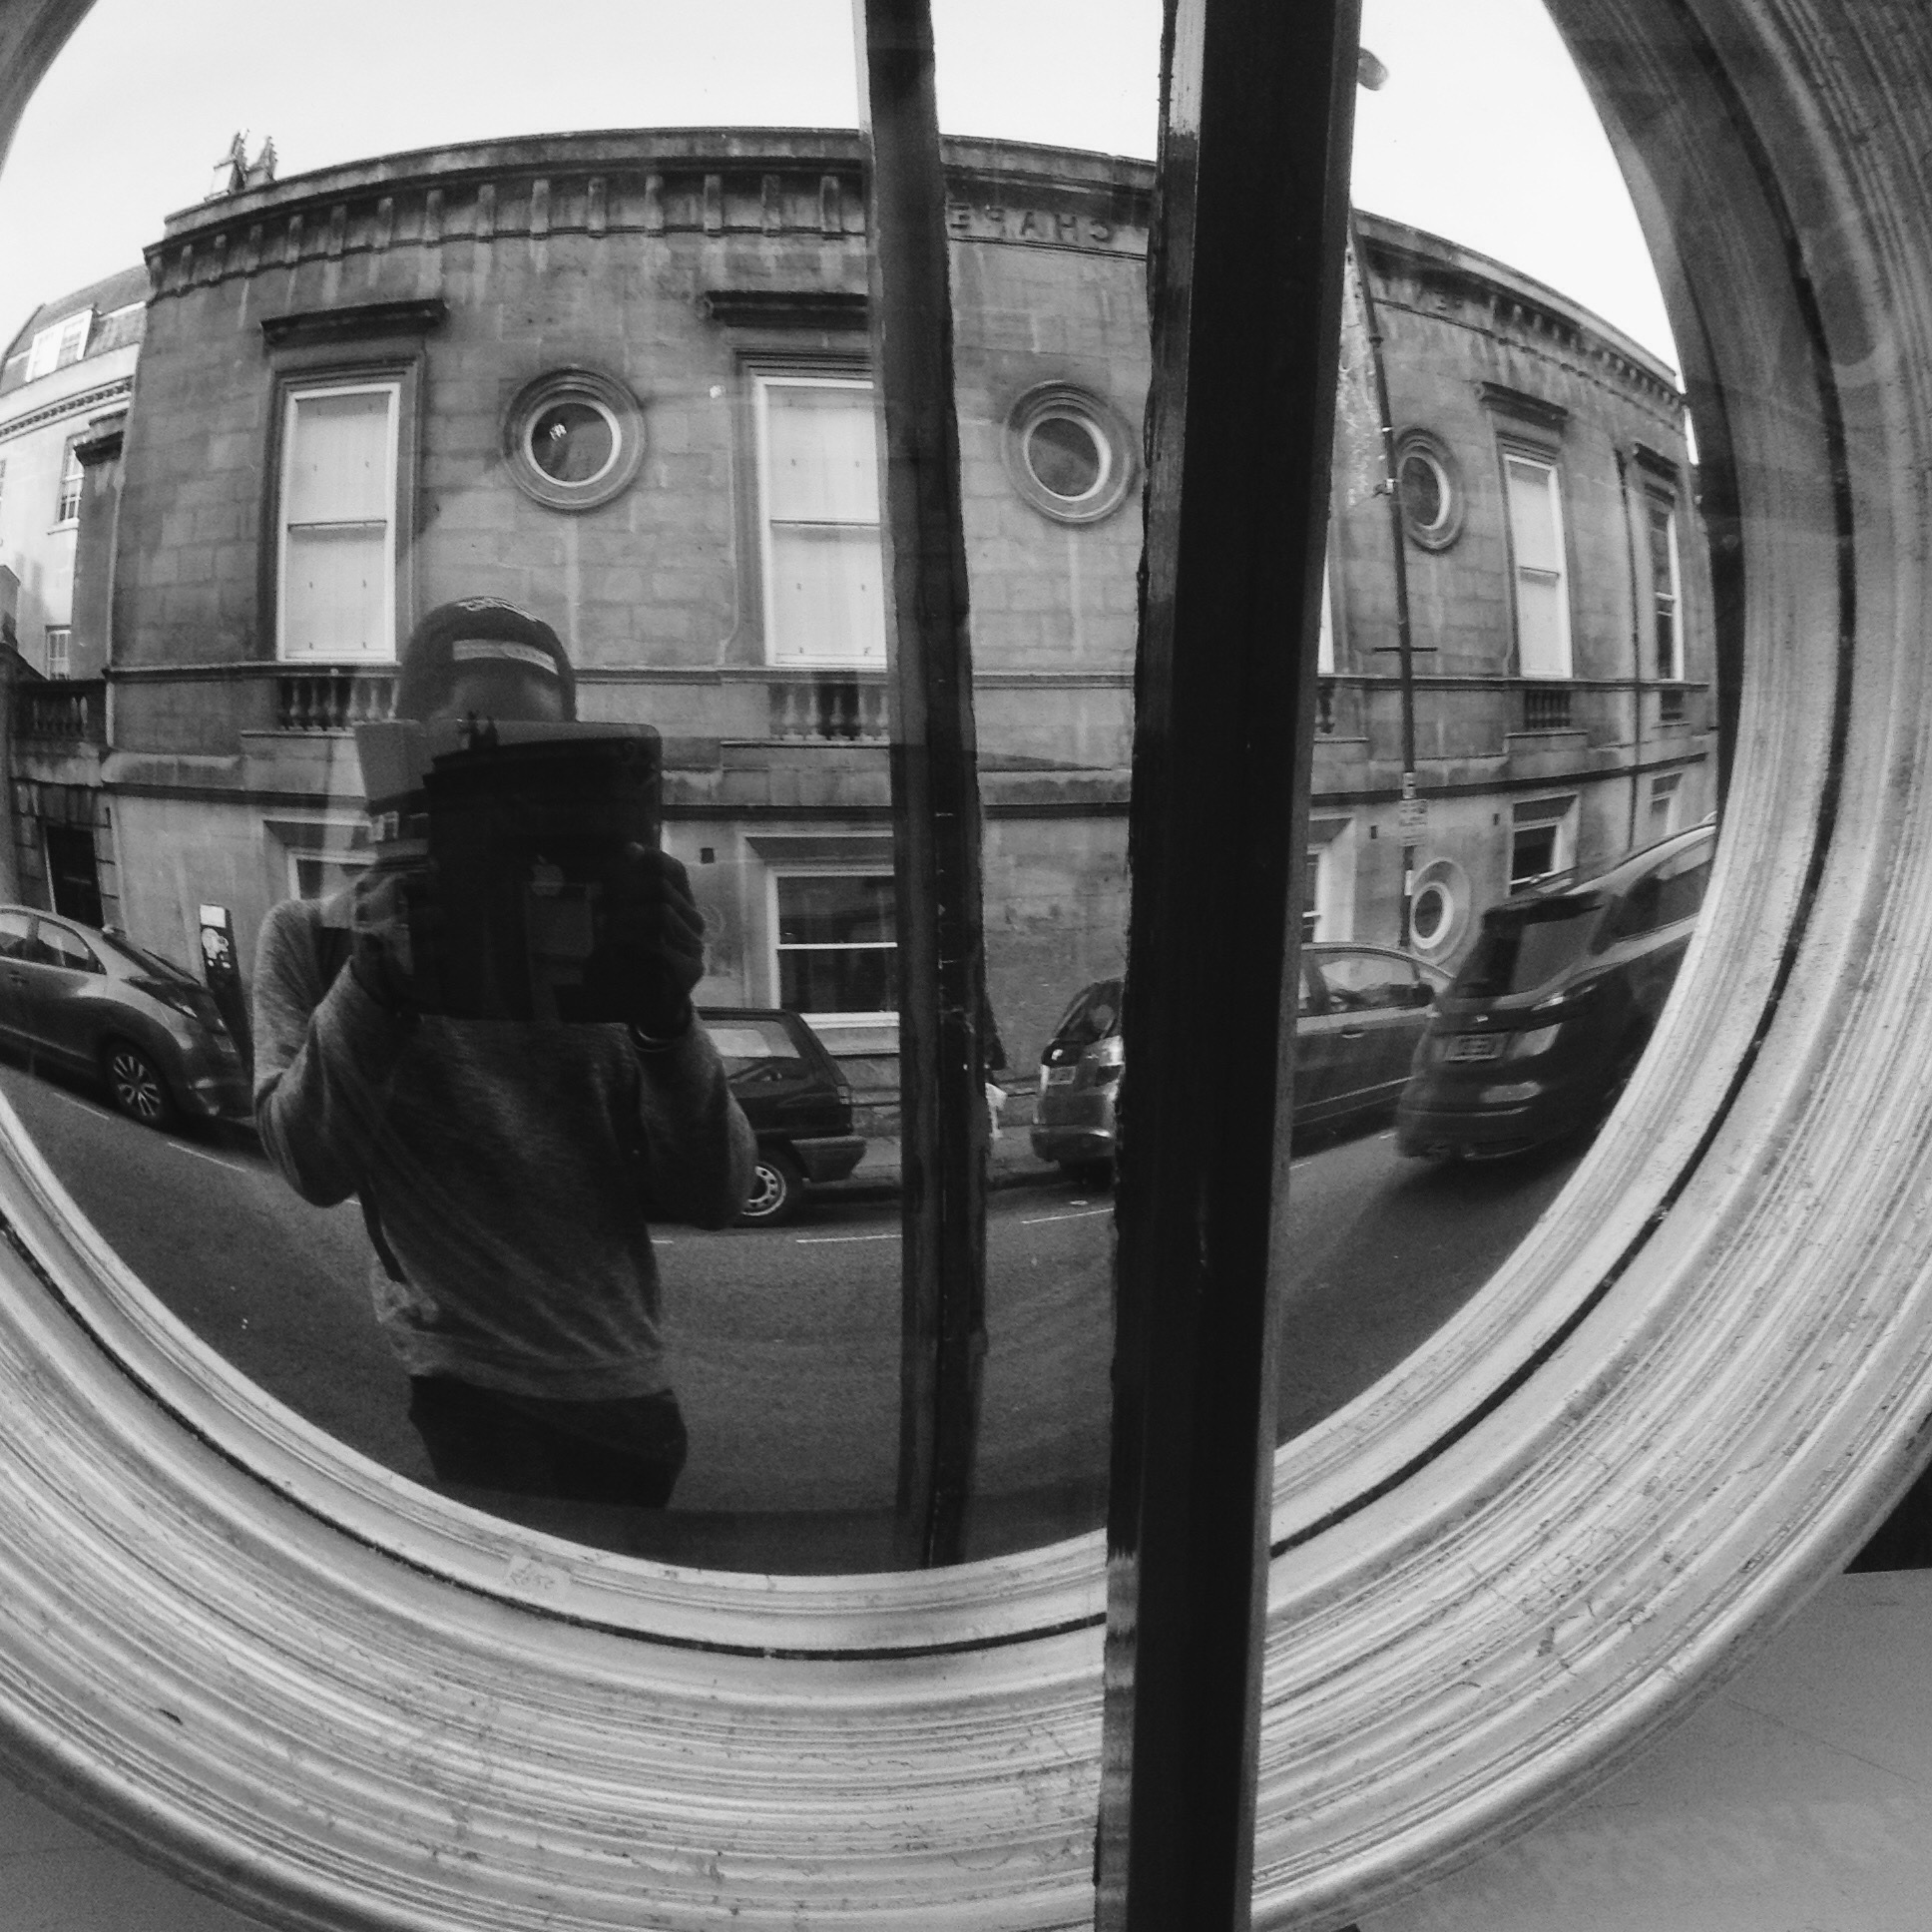
black and white, white, photography, wheel, vehicle, black, monochrome, photograph, image, shape, fisheye lens, monochrome photography, man made object